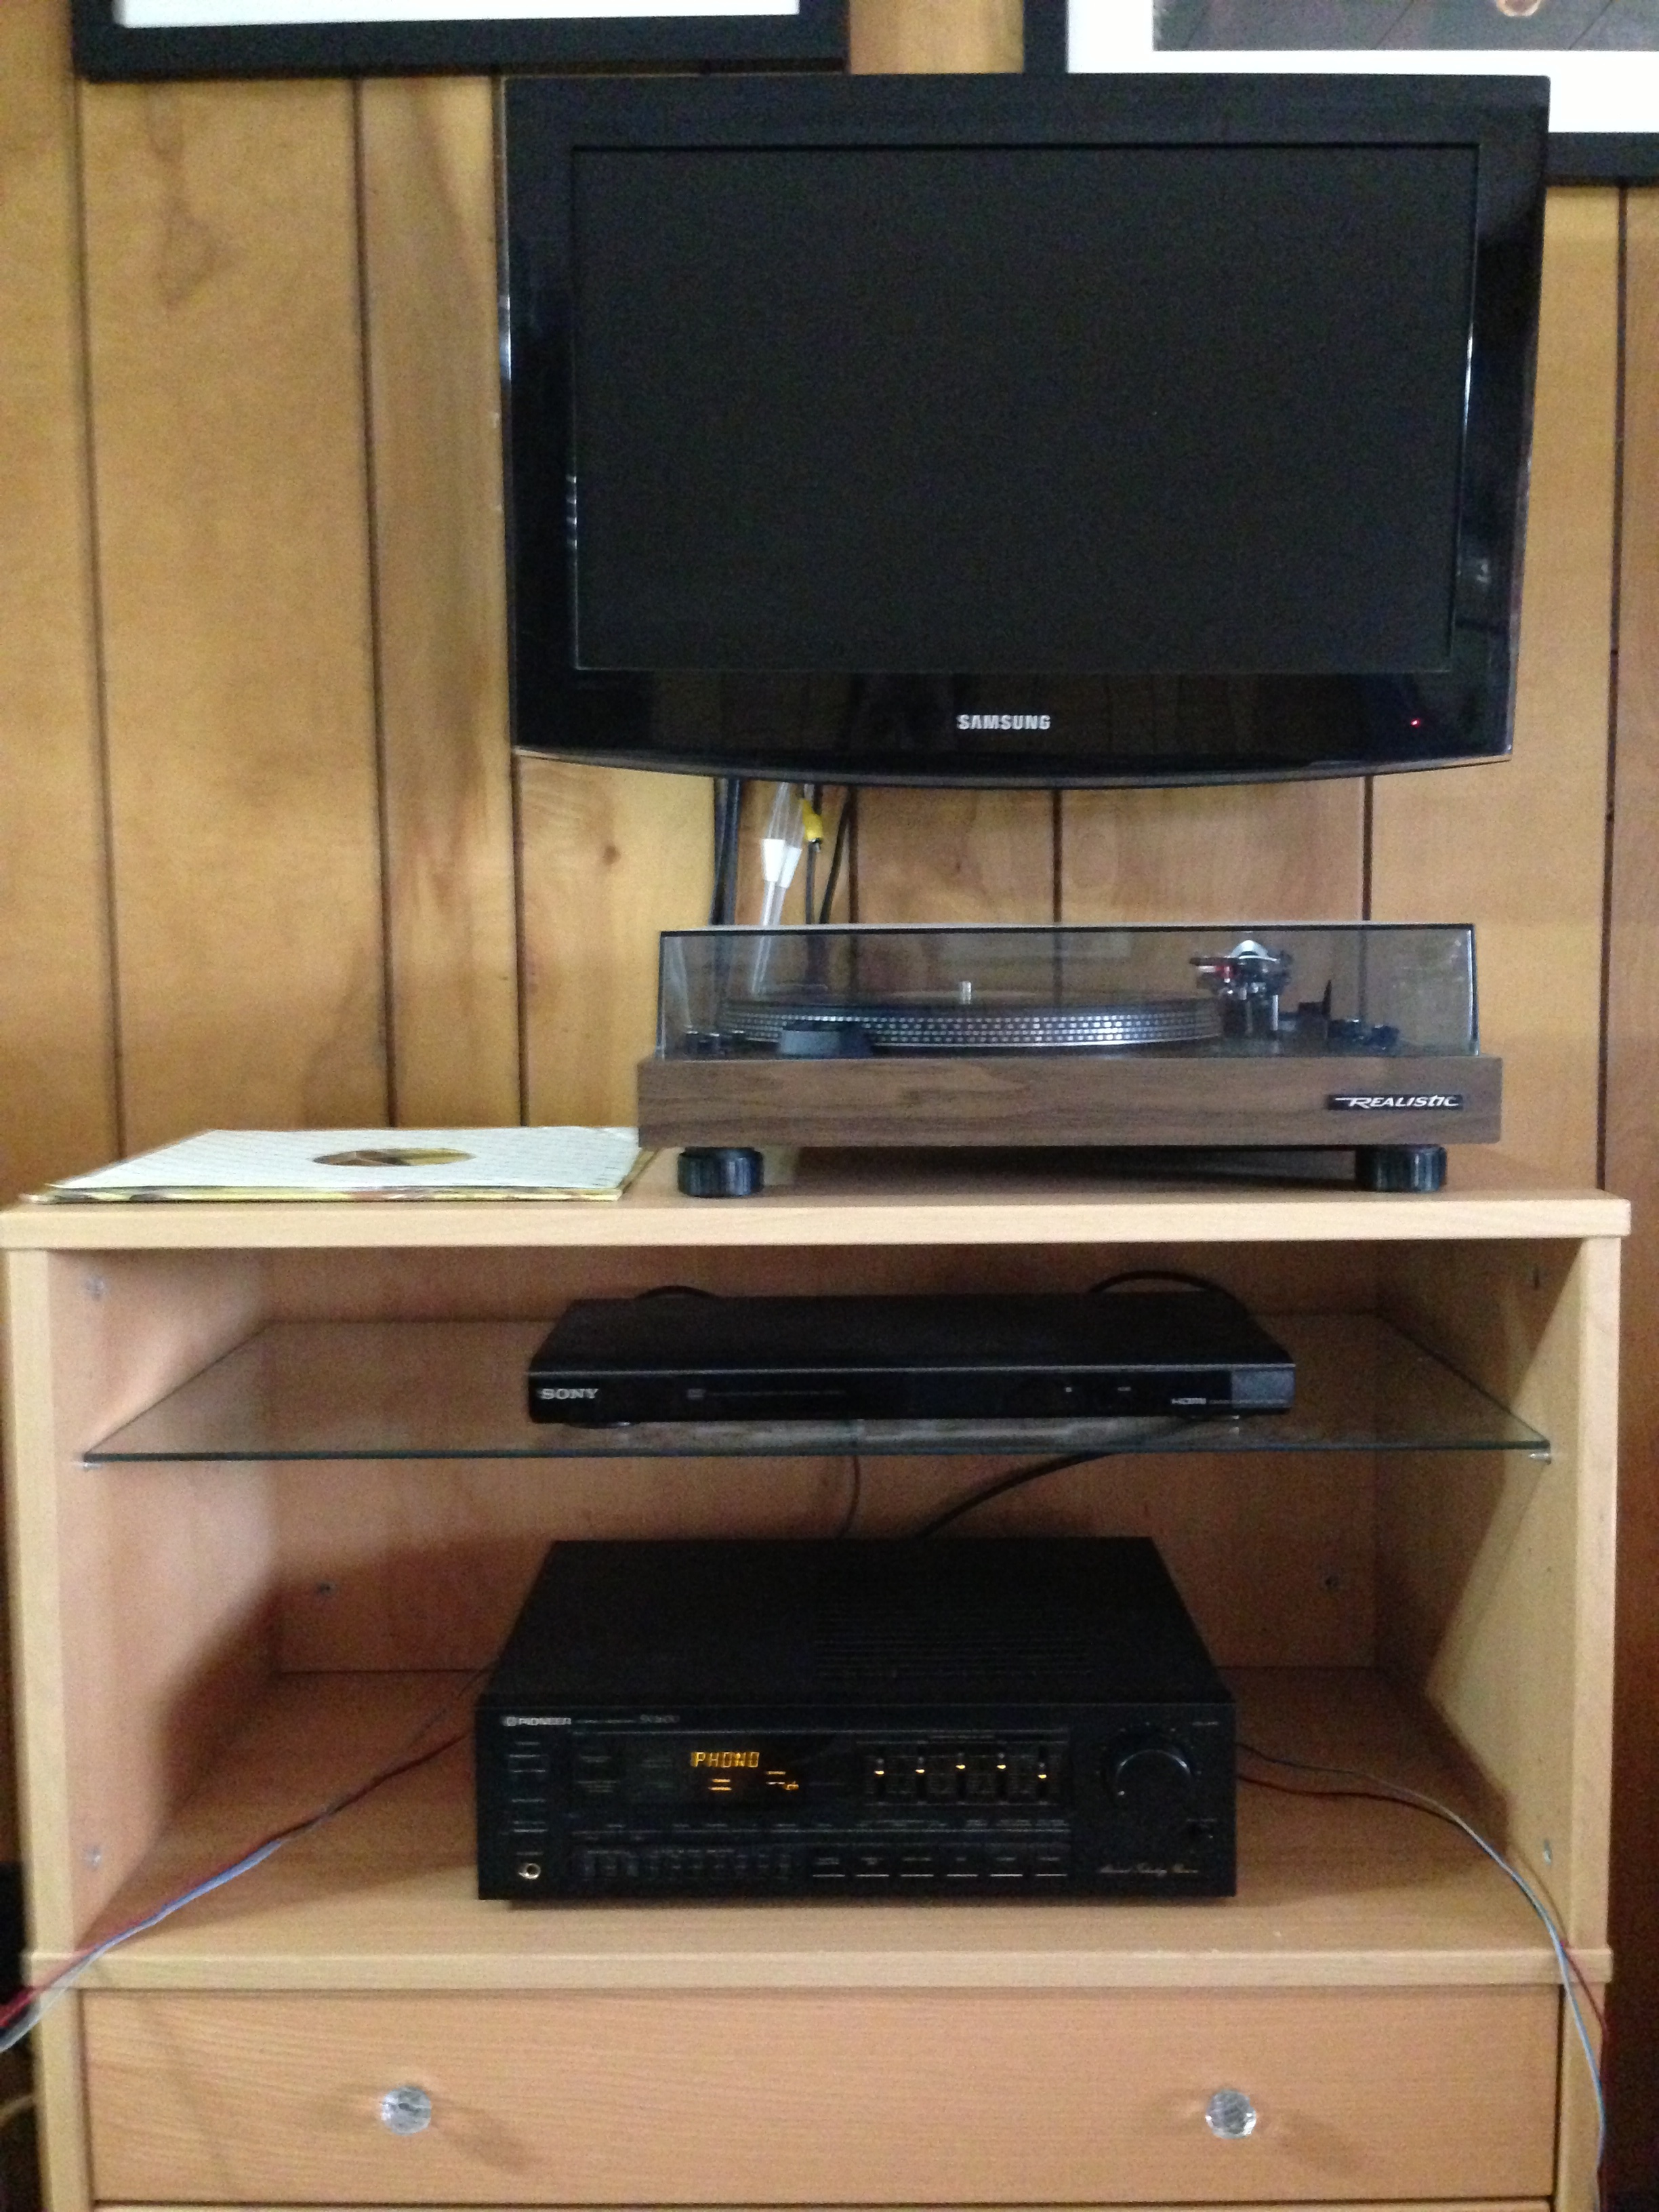
desk, shelf, television, furniture, room, multimedia, desktop computer, personal computer